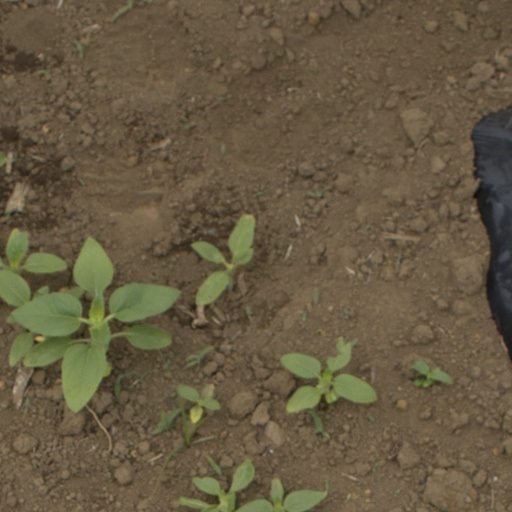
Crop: Jerusalem artichoke